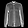
Label: Shirt